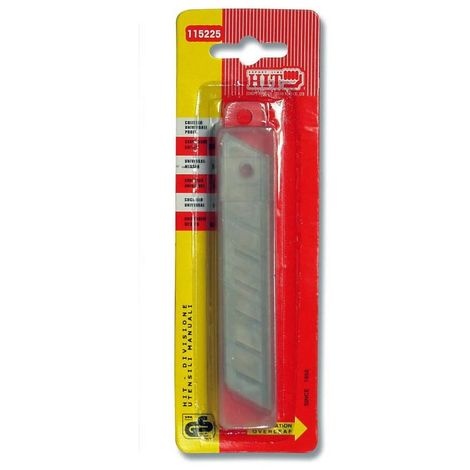
LAME DI RICAMBIO PER CUTTER
Lame di ricambio
Brand: HIT
Category: Home & Garden > Kitchen & Dining > Kitchen Tools & Utensils > Channel Knives